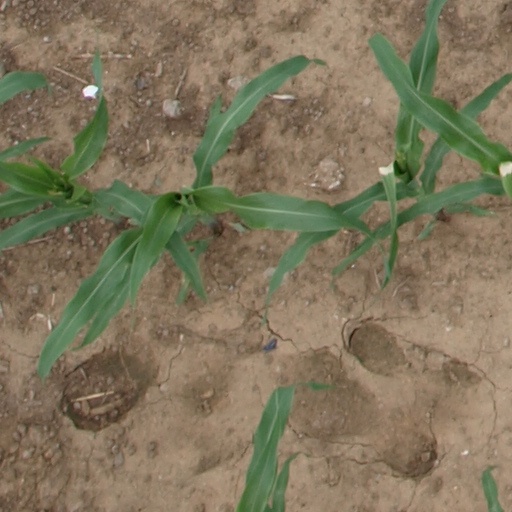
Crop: maize; corn